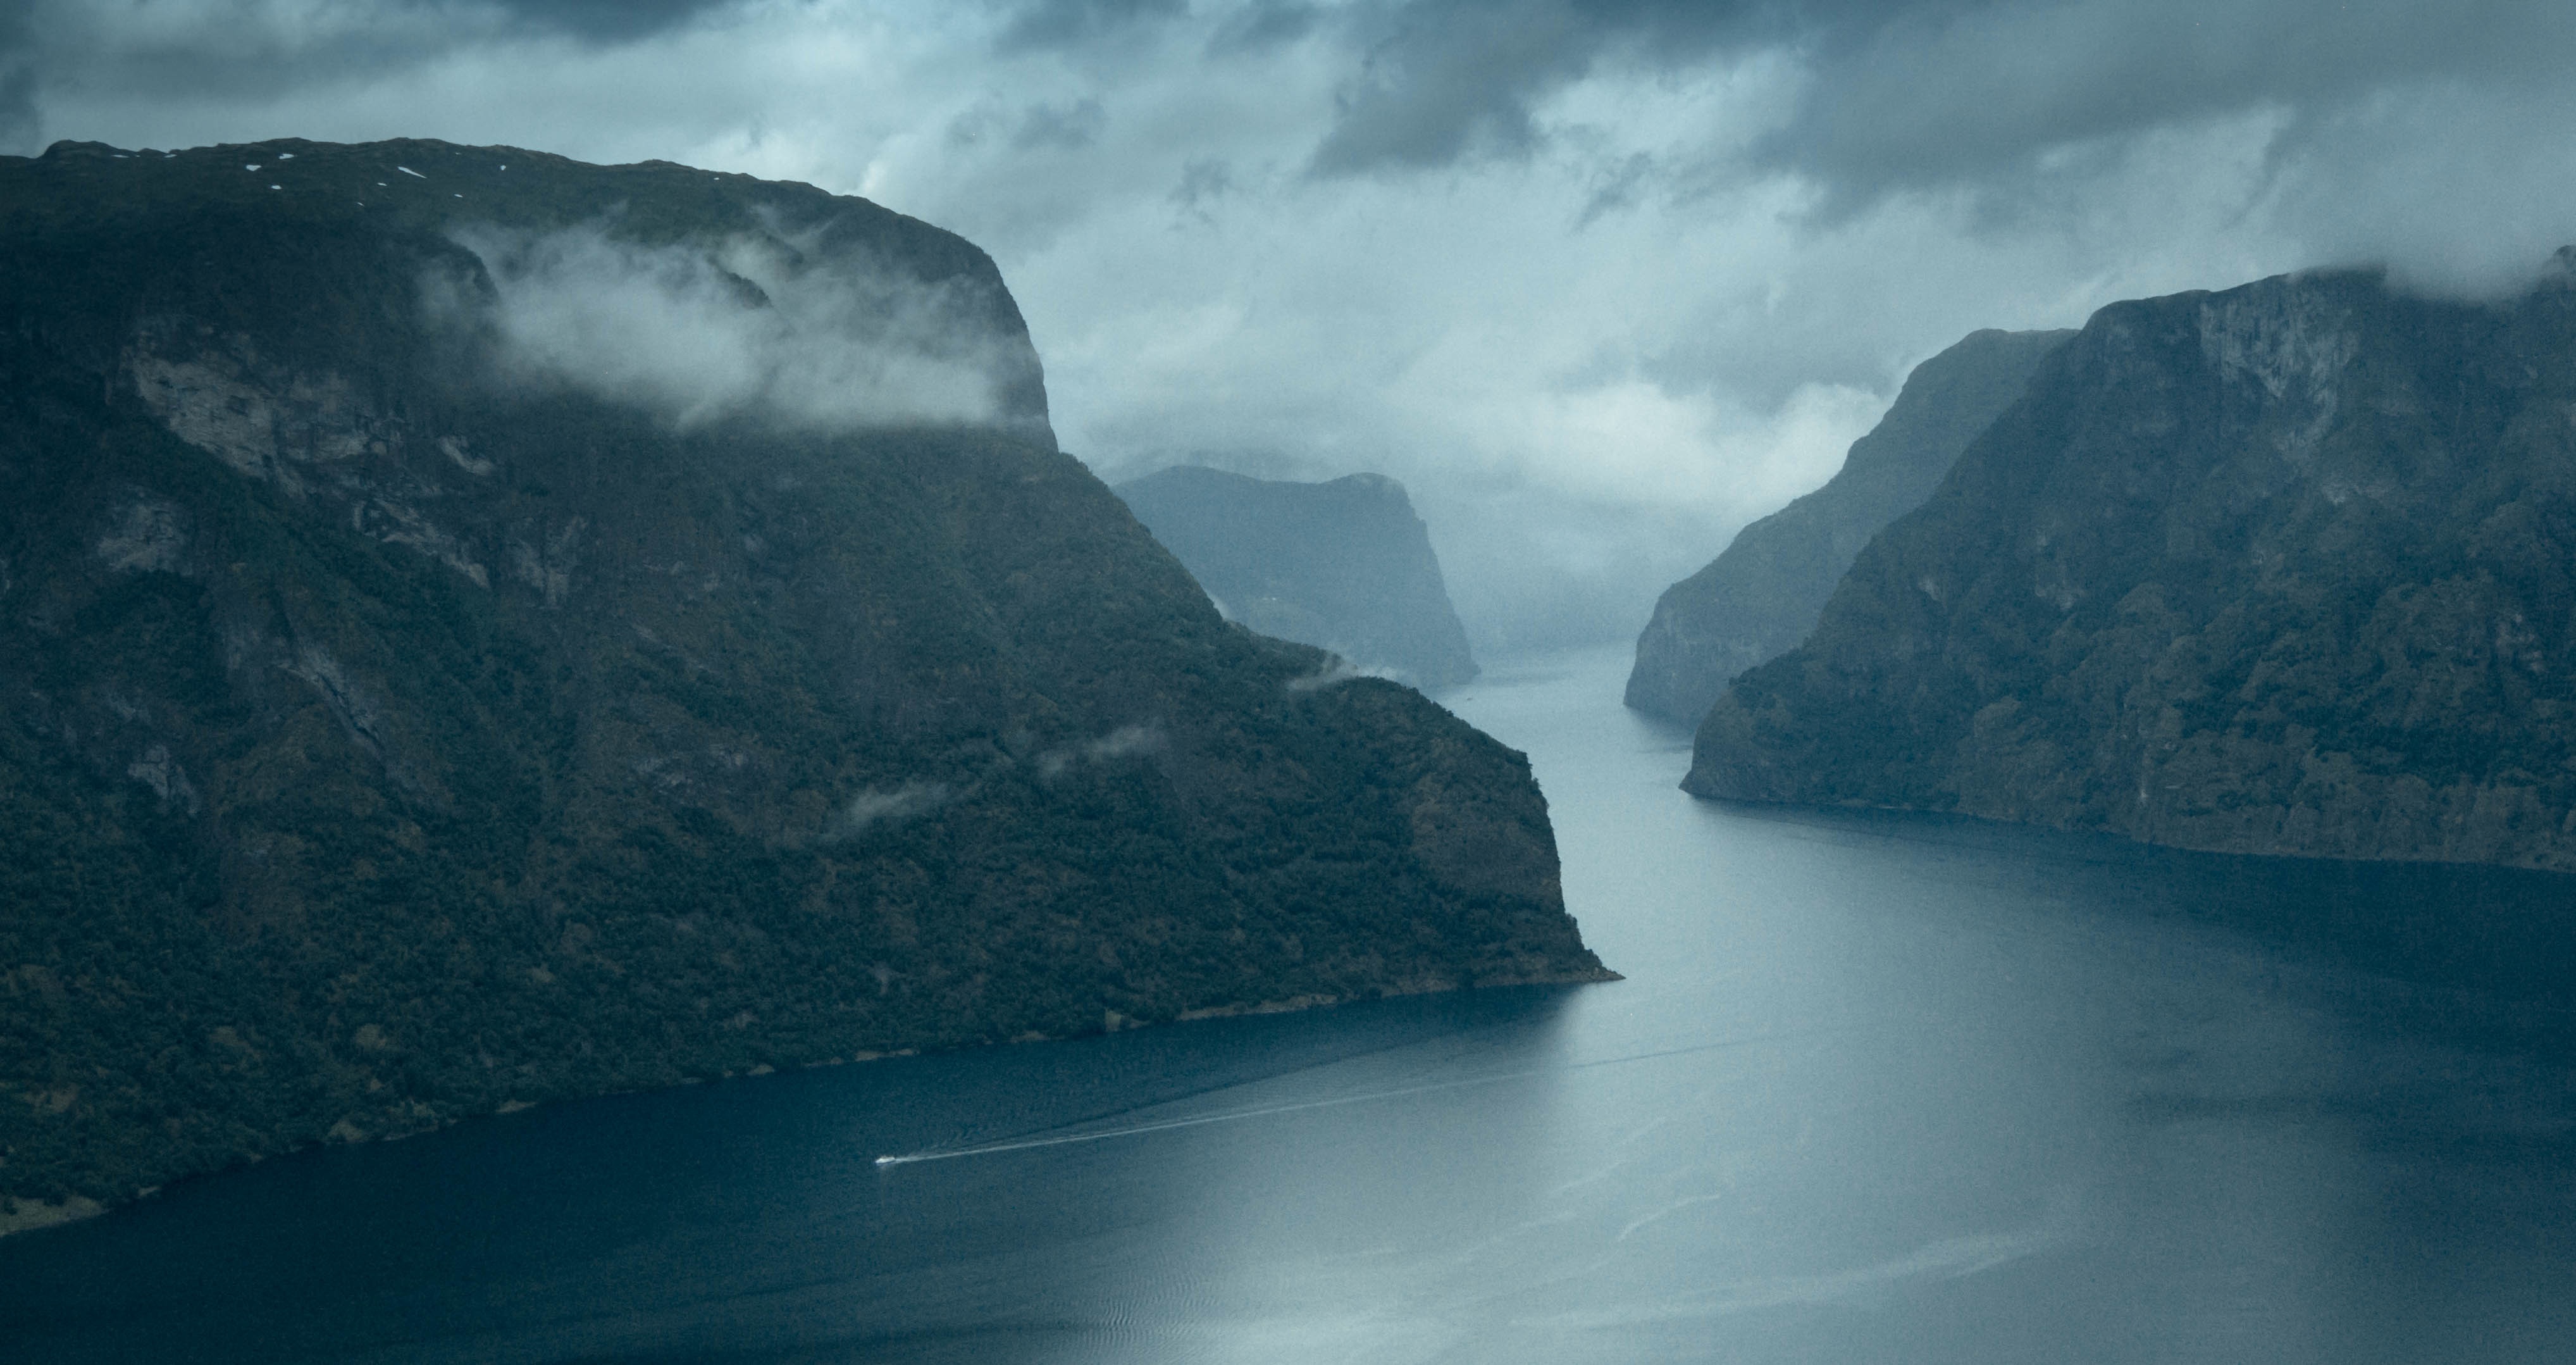
sea, coast, ocean, cloud, cliff, glacier, bay, fjord, terrain, loch, landform, geographical feature, atmospheric phenomenon, glacial landform